Grannus

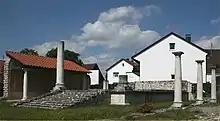
A partially reconstructed temple of Apollo Grannus at Faimingen ("Phoebiana") near Lauingen

Grannus (also "Granus", "Mogounus," and "Amarcolitanus") was a Celtic deity of classical antiquity. He was regularly identified with Apollo as Apollo Grannus and frequently worshipped in conjunction with Sirona, and sometimes with Mars and other deities.